Bright Shadow

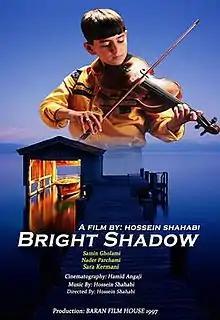
Movie Poster

Bright Shadow is a 1997 Iranan drama film written and directed by Hossein Shahabi (Persian: حسین شهابی)